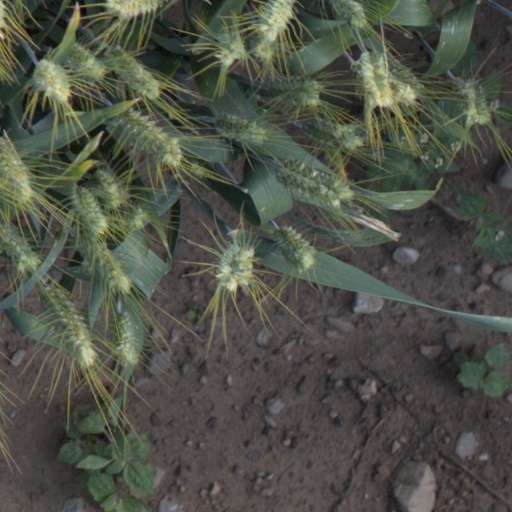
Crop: wheat